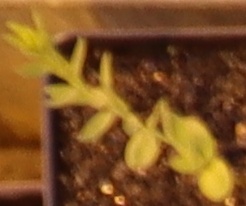
Label: Flax